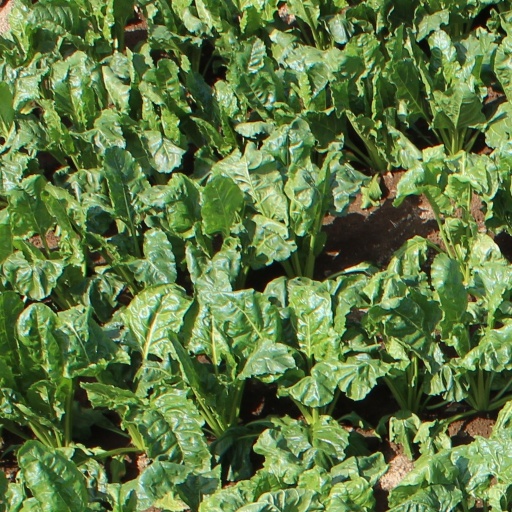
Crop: sugar beet